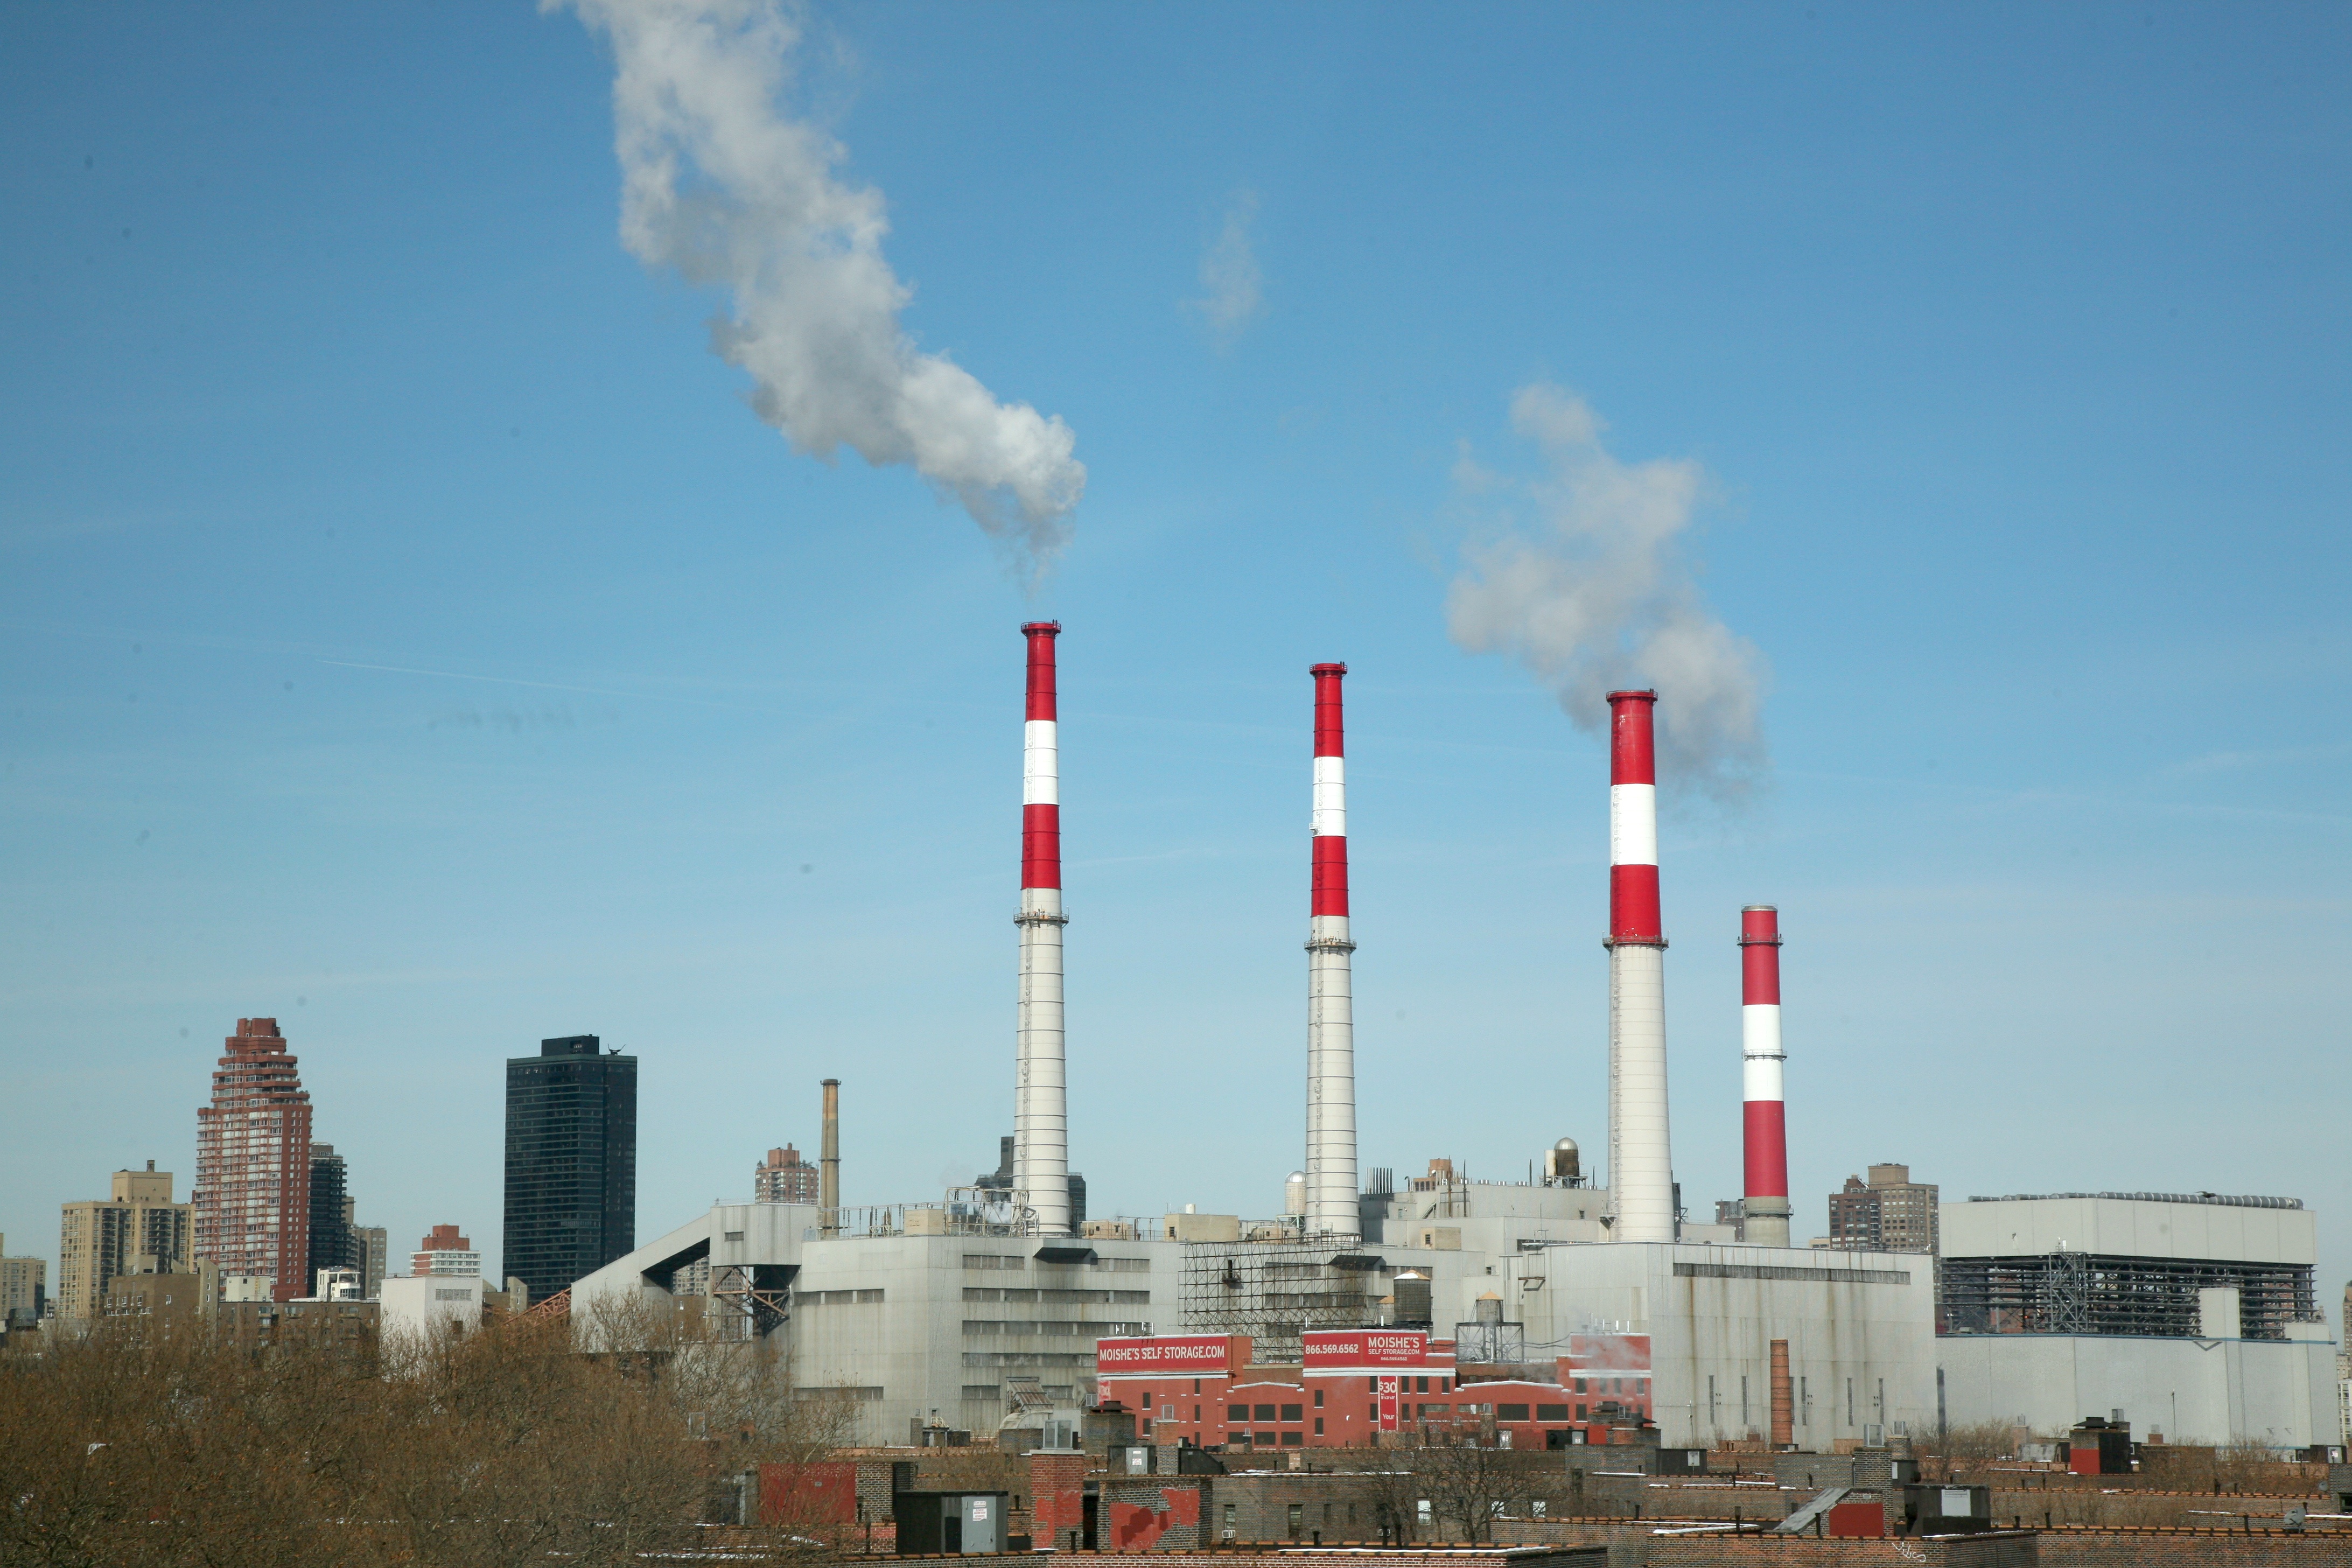
nyc, factory, industry, energy, newyork, newyorkcity, ny, queens, power supply, nuclear power plant, power station, bigallis, electricpowergenerator, outdoor structure, electronics accessory